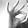
ASL letter: F